Answer in natural language. Is scenic landscape wall decor photo (marked B) to the right of brown square dining table (marked C)? Choose between the following options: no or yes
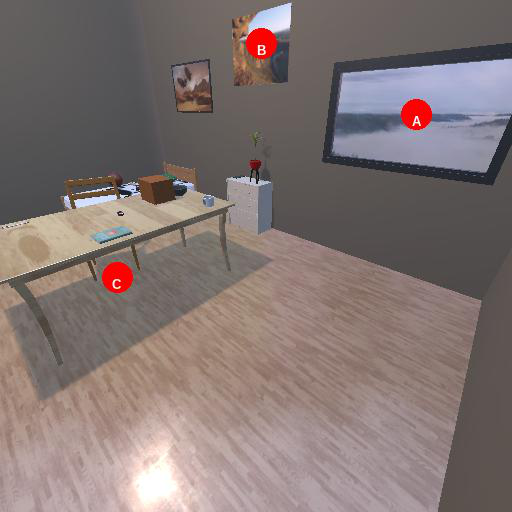
<answer>yes</answer>